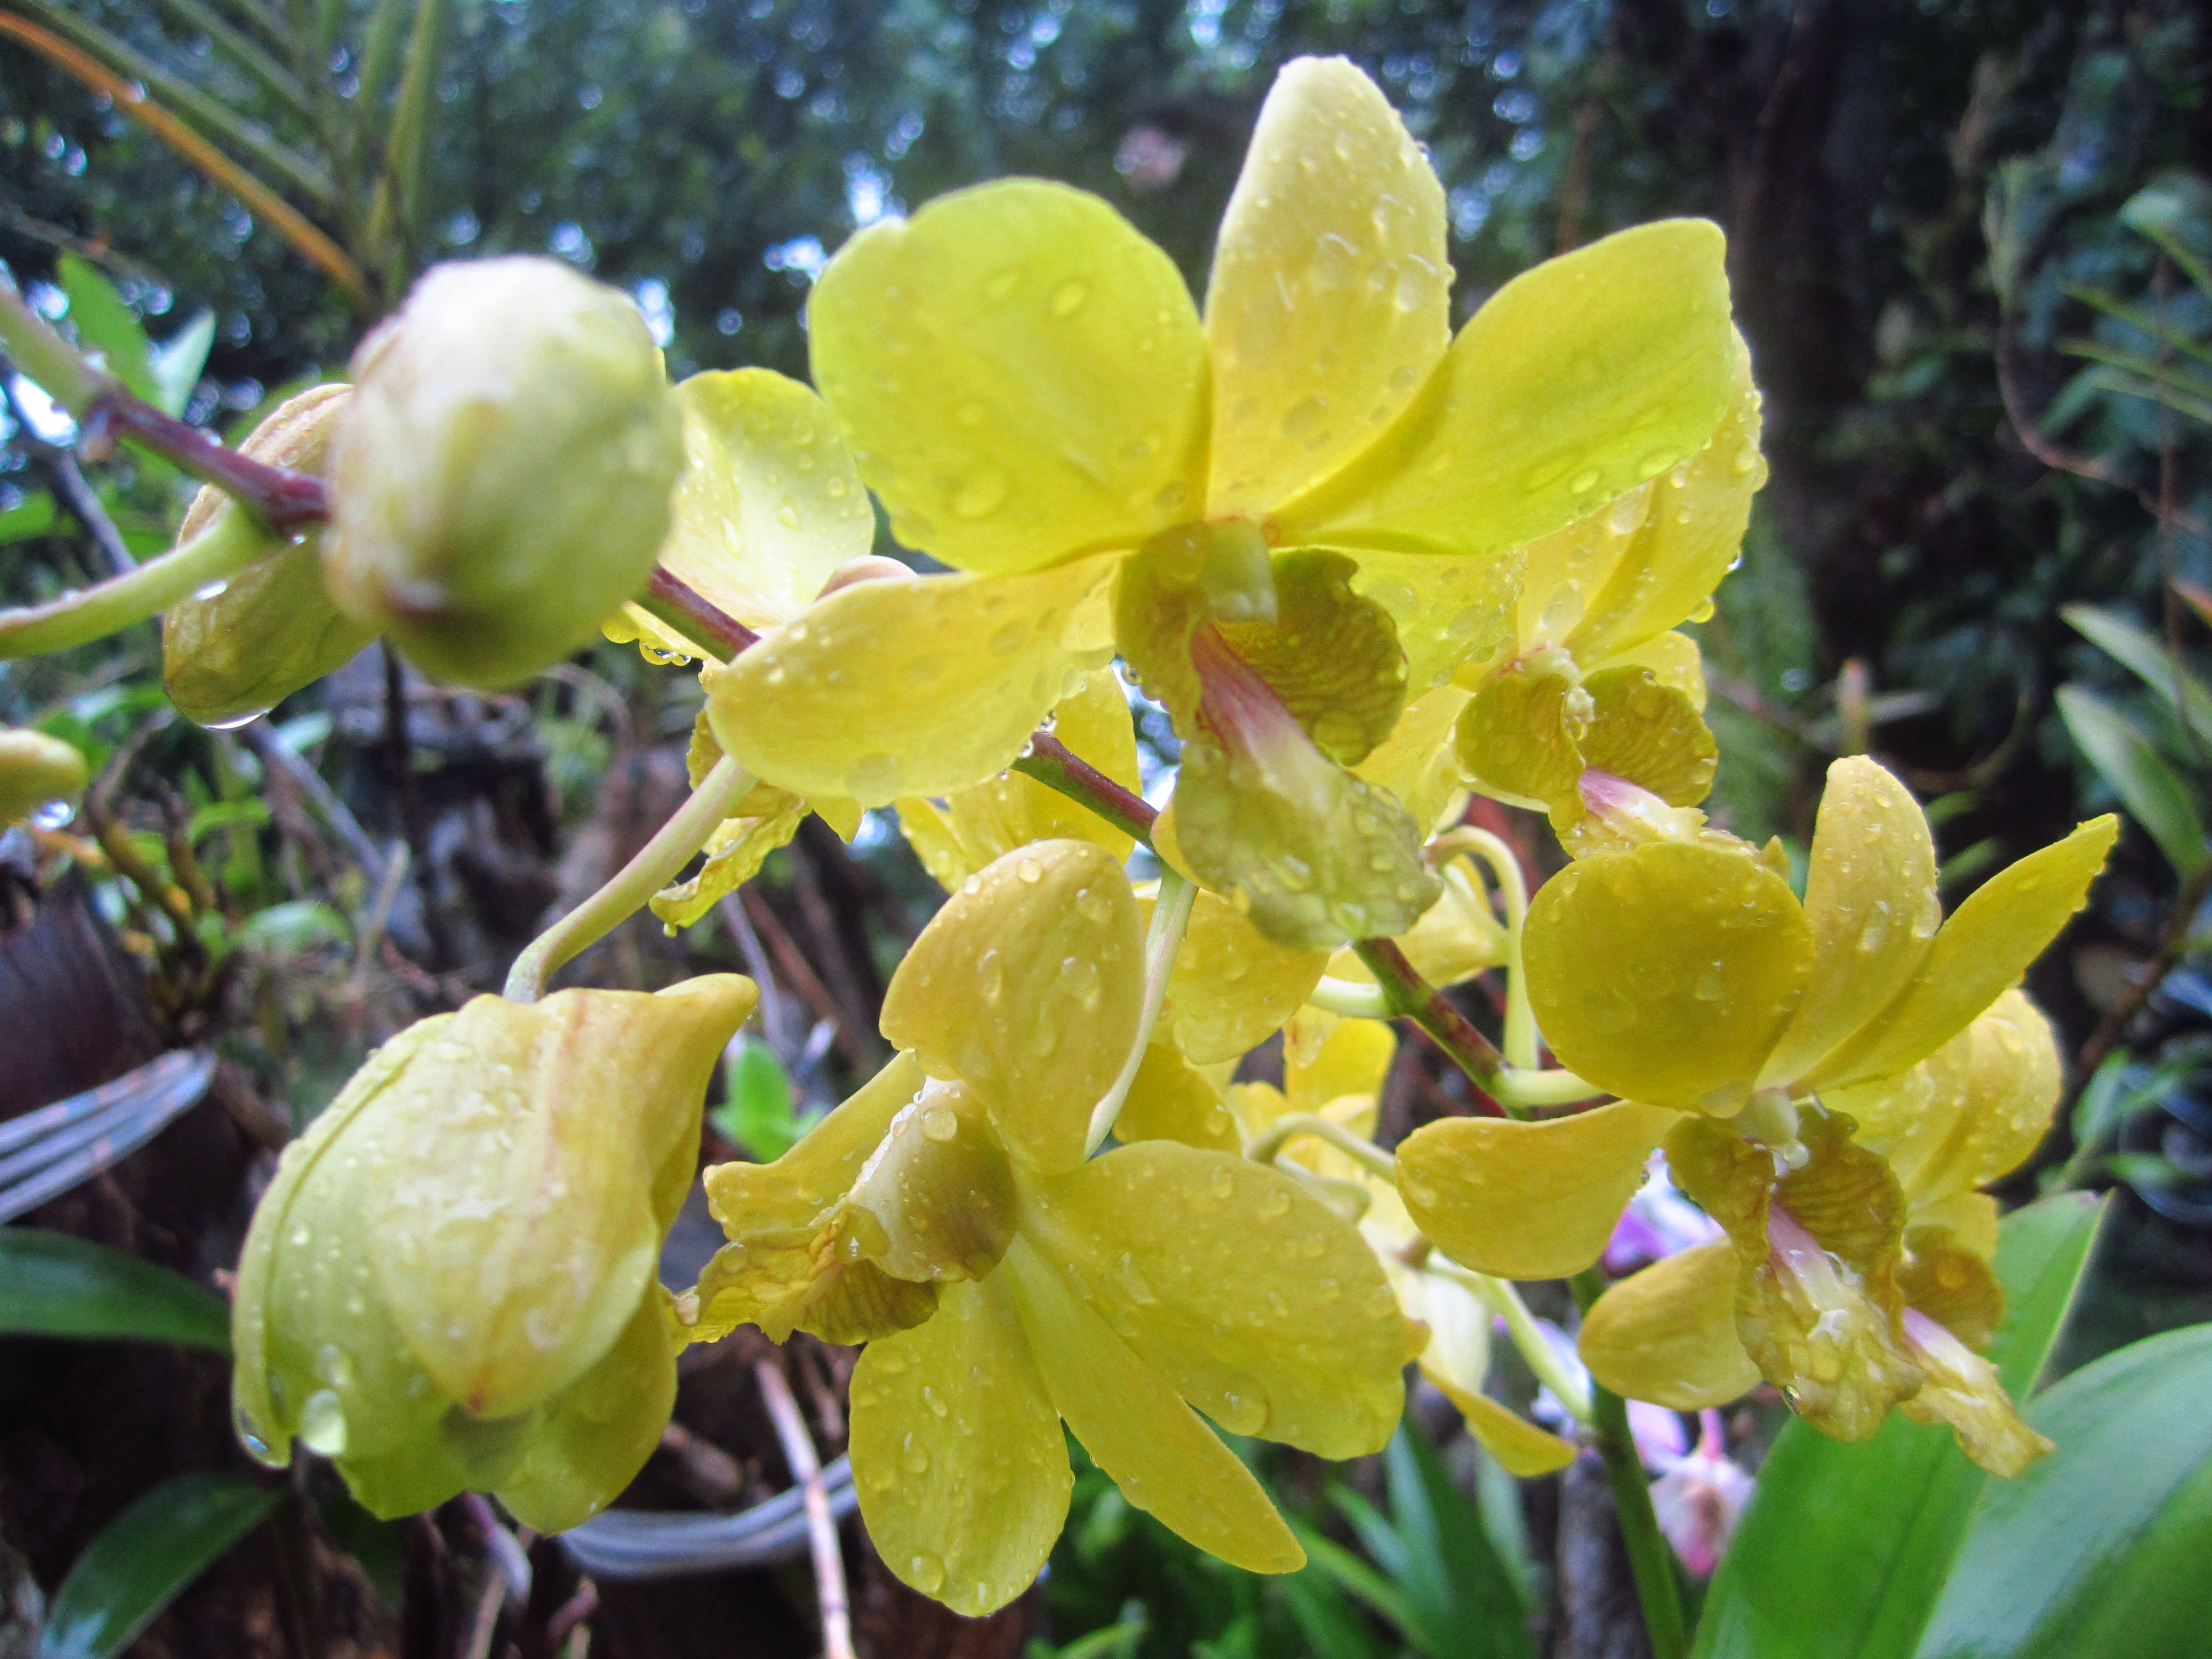
tree, blossom, plant, flower, produce, evergreen, botany, yellow, flora, orchid, wildflower, shrub, macro photography, flowering plant, woody plant, land plant